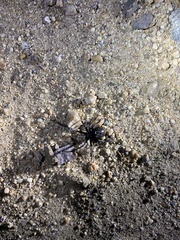
Species: Lactrodectus_hesperus